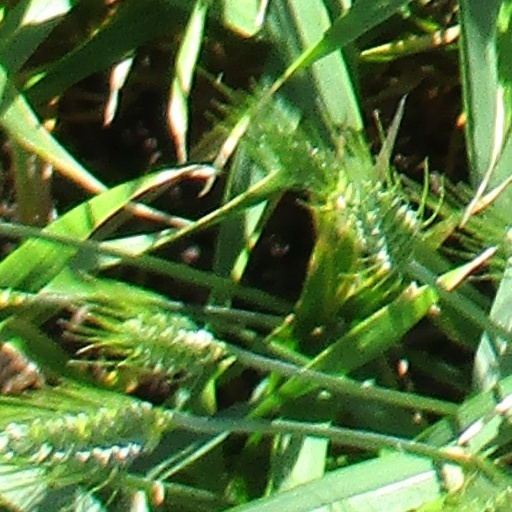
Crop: wheat